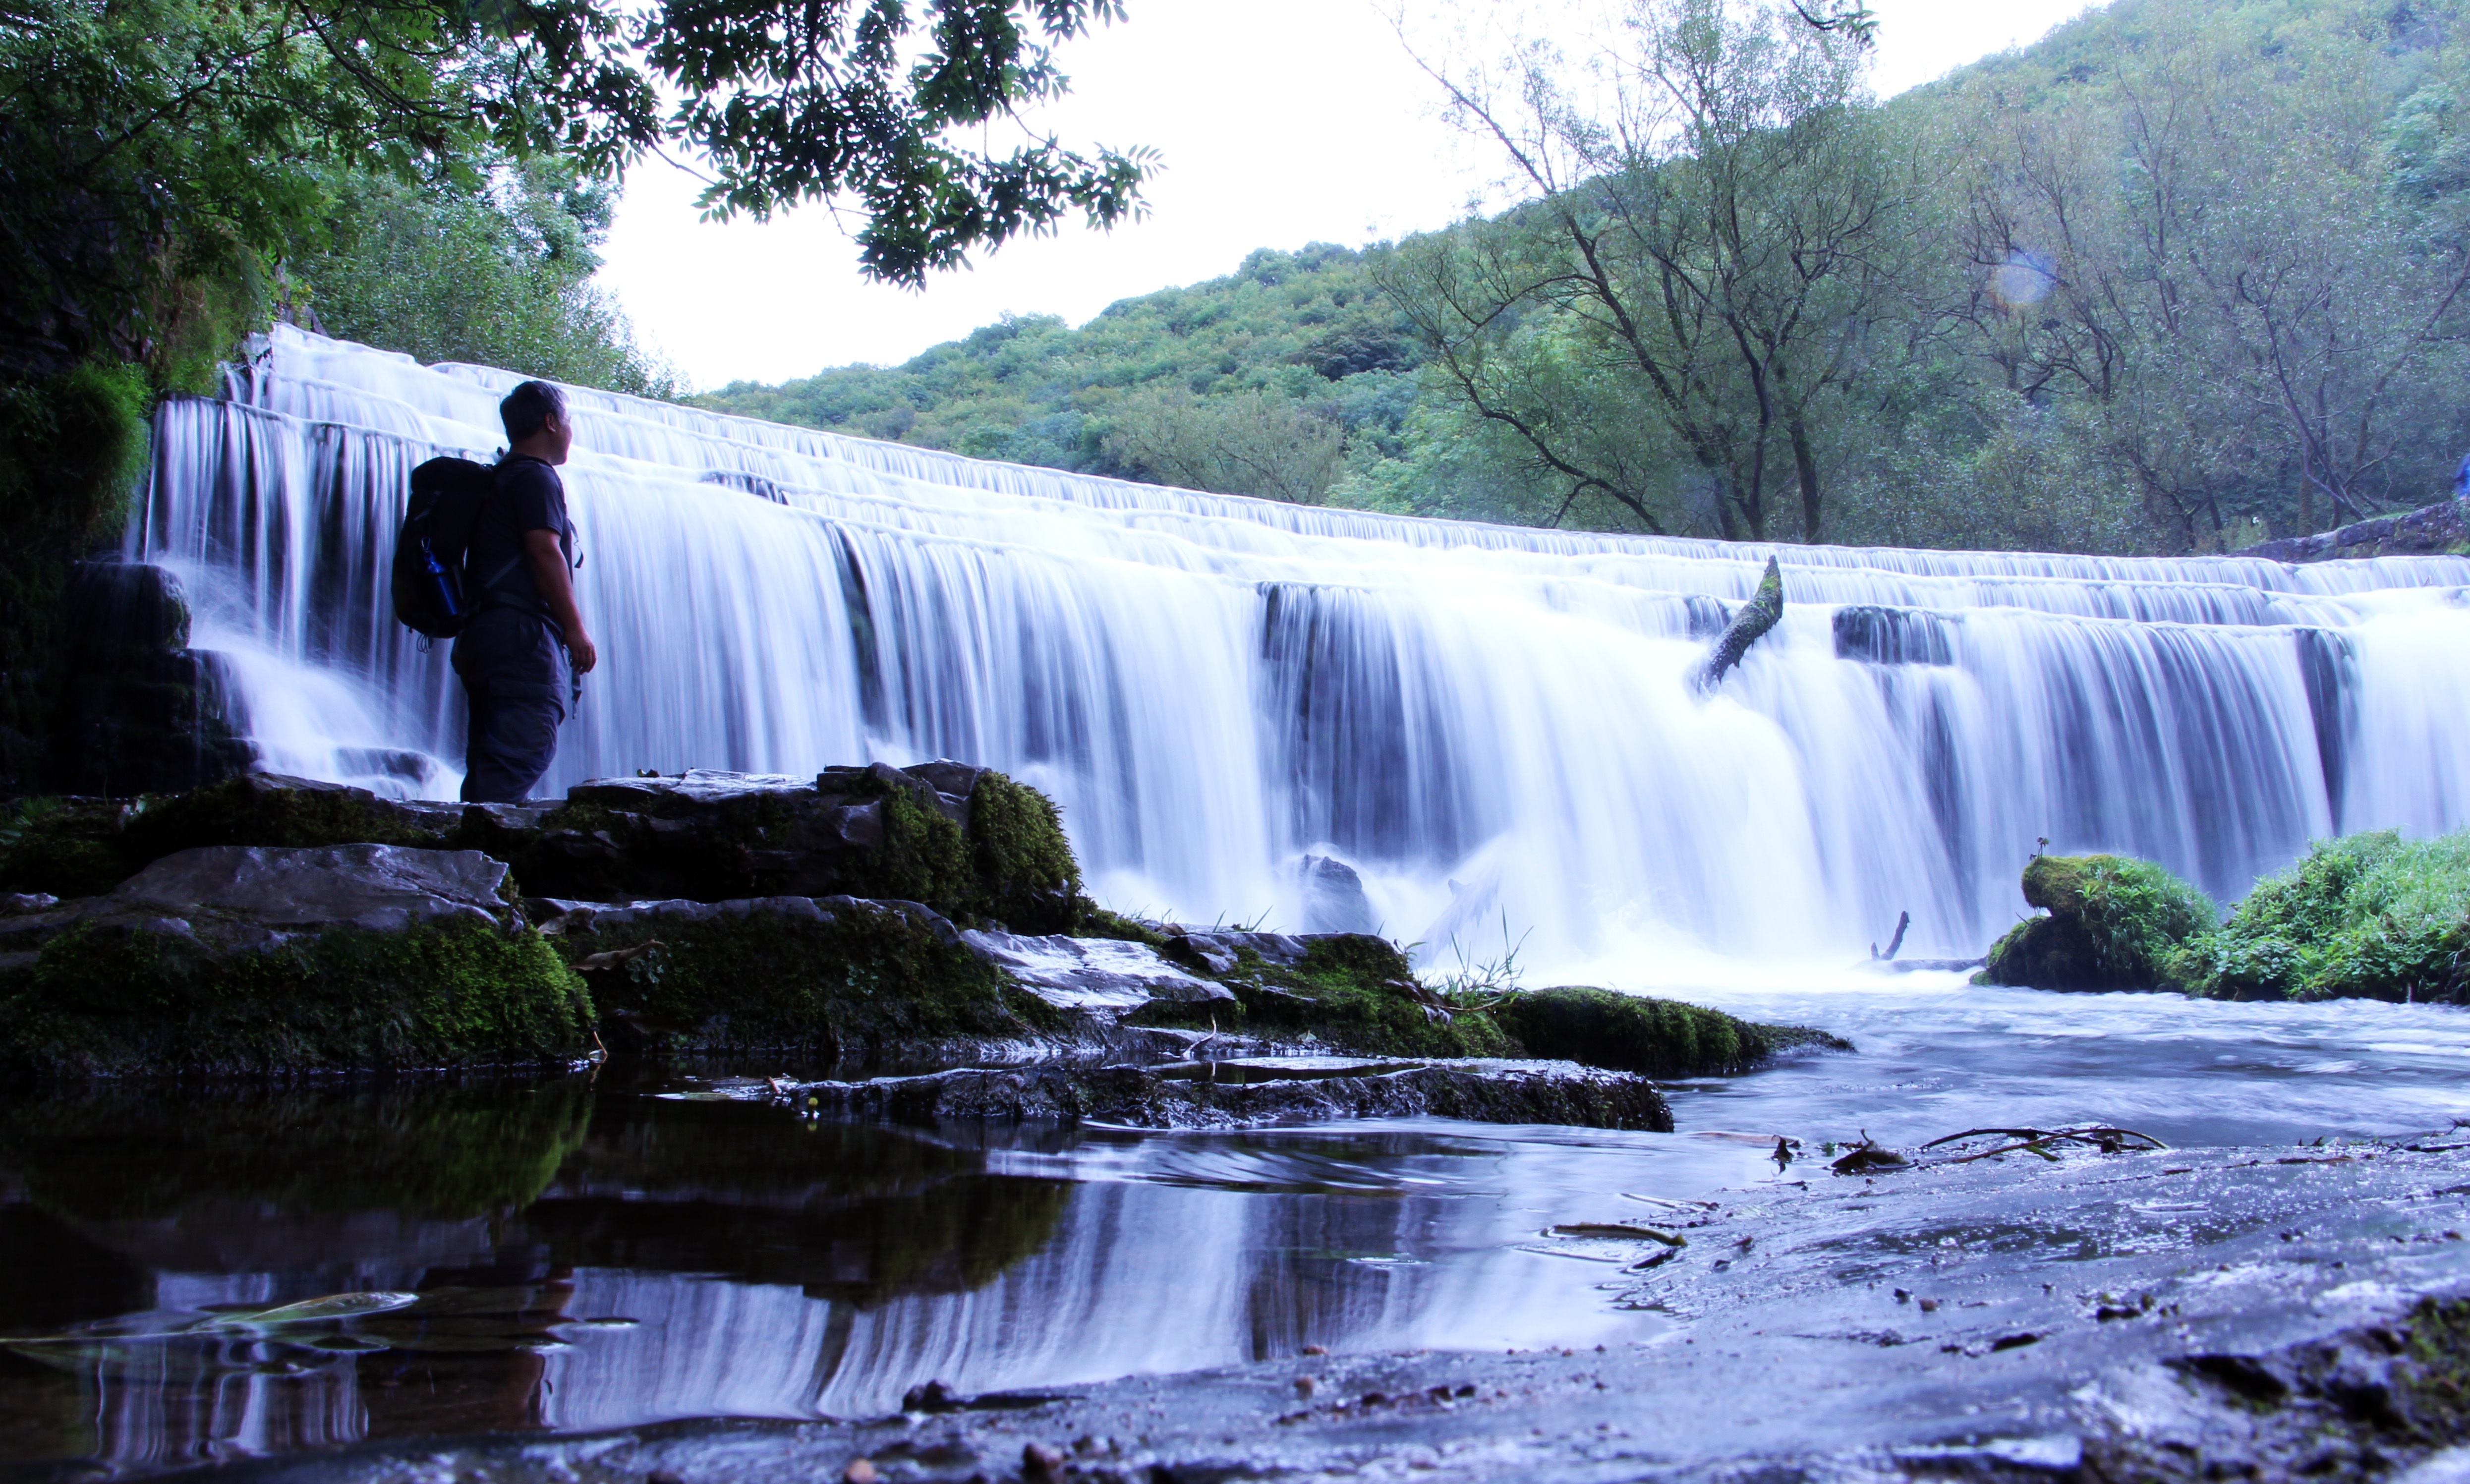
landscape, water, nature, forest, waterfall, peak, river, country, motion, stream, flow, body of water, district, wasserfall, britain, derbyshire, water feature, watercourse, peak district